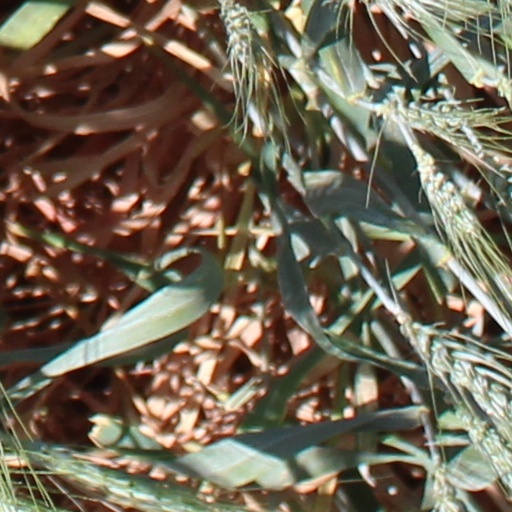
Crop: wheat